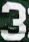
Number: 3